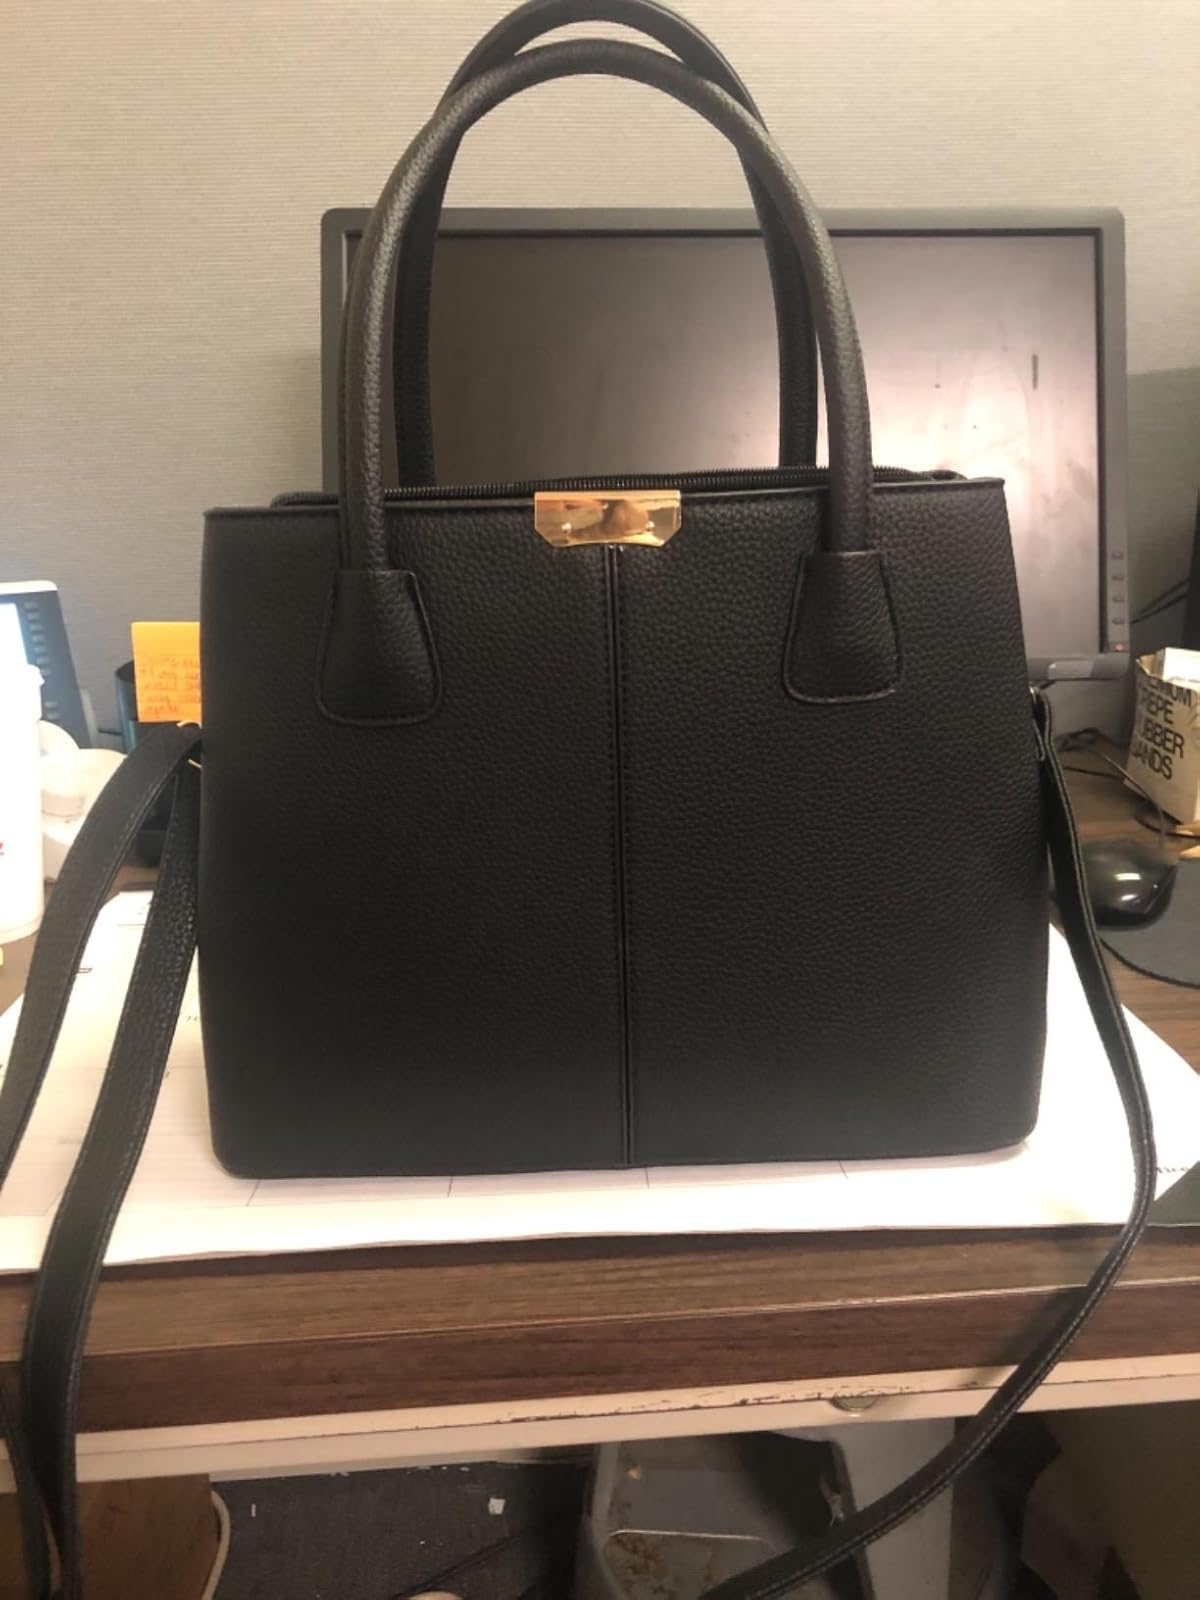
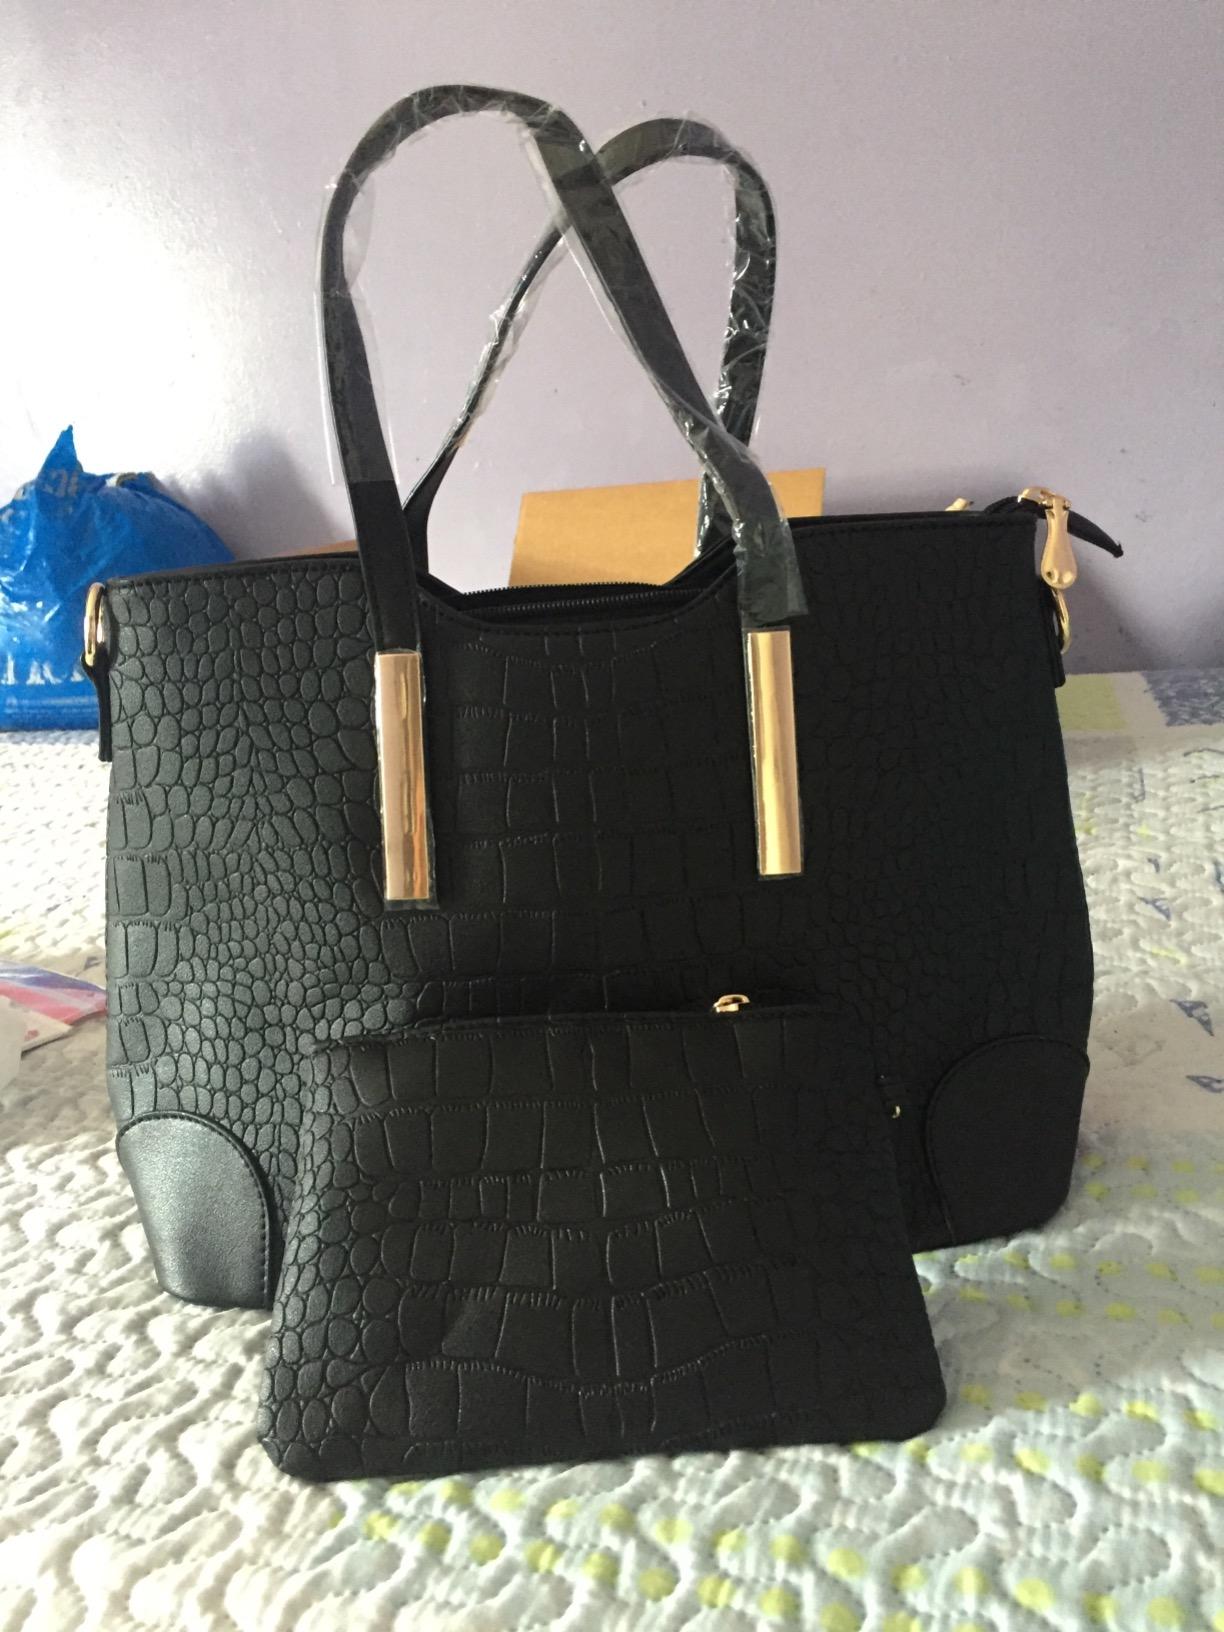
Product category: accessories_handbag
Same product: no